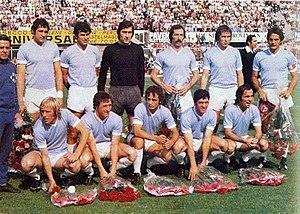
La saison 1973-1974 du Championnat d'Italie de football est la soixante-douzième édition du championnat italien de première division.